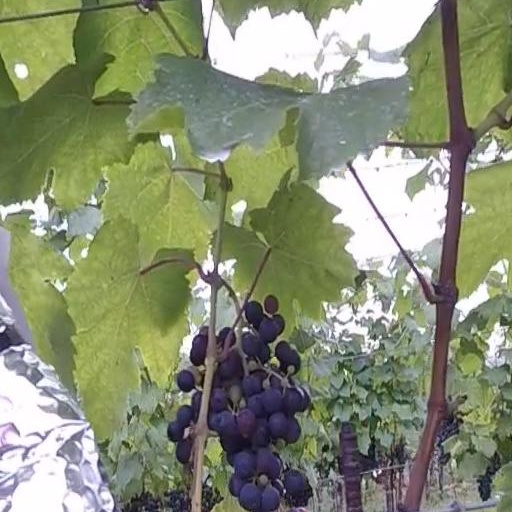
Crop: grape